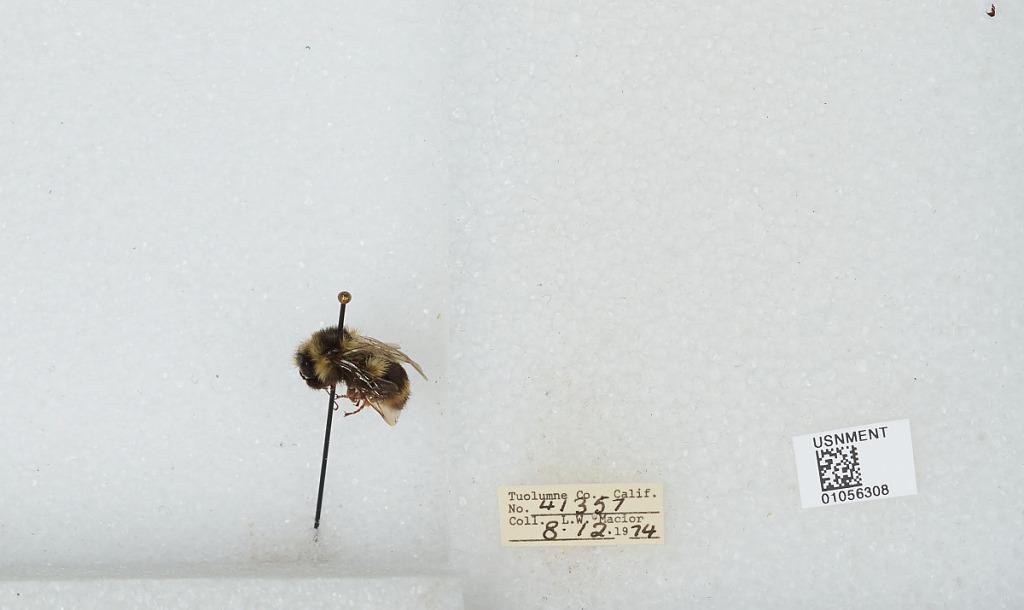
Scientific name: Bombus bifarius nearcticus
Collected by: L. Macior
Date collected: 1974-8-12
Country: United States
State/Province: California
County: Tuolumne
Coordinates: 38.02, -119.93